George Baker (baritone)

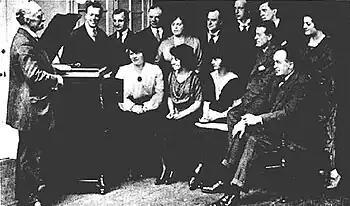
Baker (standing 2nd from right) with George W. Byng (standing at far left) at a recording session for "The Pirates of Penzance" in 1920

George Baker (10 February 1885 – 8 January 1976) was an English singer. He is remembered for singing on thousands of gramophone records in a career that spanned 53 years, beginning in 1909. He is especially associated with the comic baritone roles in recordings of the Gilbert & Sullivan operas. Baker made his stage debut in 1915 and toured during the 1920s.